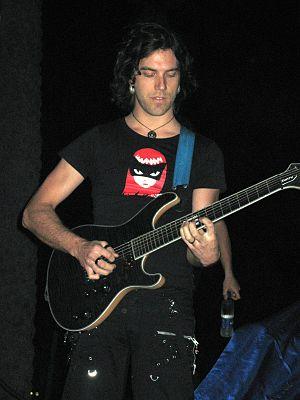
Daniel Gildenlöw est un musicien multi-instrumentiste fondateur et leader du groupe de metal progressif suédois Pain of Salvation et invité pour les tournées 2001 et 2010 de Transatlantic. Il a également joué dans The Flower Kings entre 2002 et 2004.